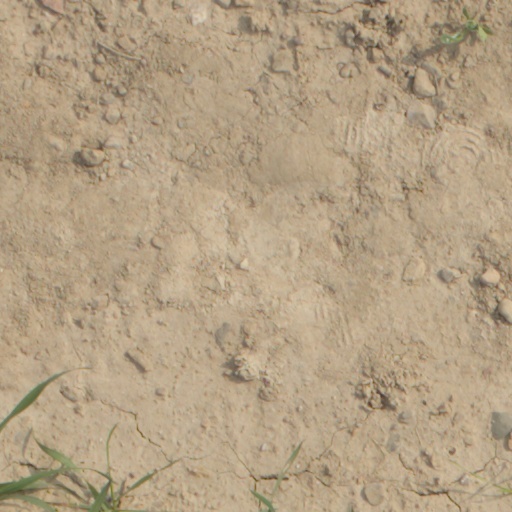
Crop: wheat